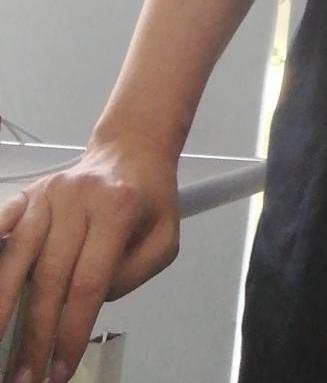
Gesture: no_gesture